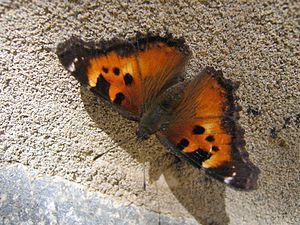
Nymphalis est un genre holarctique de lépidoptères de la famille des Nymphalidae, de la sous-famille des Nymphalinae et de la tribu des Nymphalini.